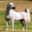
Label: horse